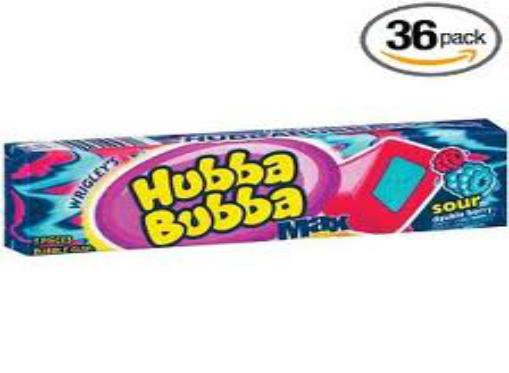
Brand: Hubba Bubba
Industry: Food